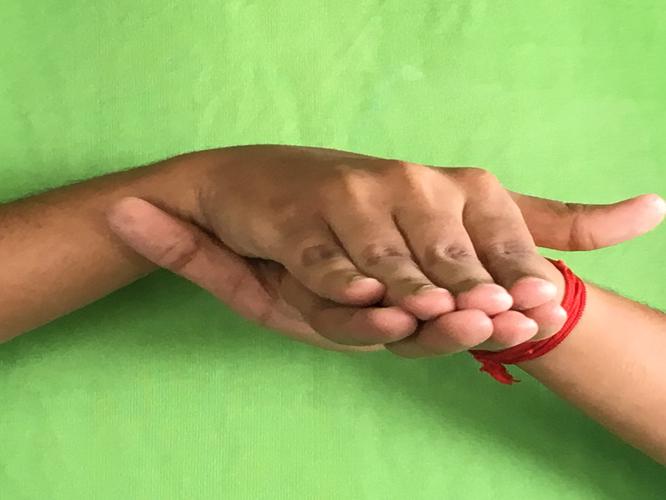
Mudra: Matsya
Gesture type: double_hand